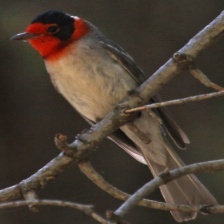
Species: RED FACED WARBLER
Scientific name: CARDELLINA RUBRIFRONS